List of fountains in Paris

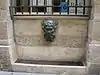
Fontaine Colbert (1708)

Fontaine du Ponceau, at the corner of rue Saint-Denis and rue du Ponceau, (about 1529, reconstructed in 1605 by Pierre Guillain, then in 1729 by Jean Beausire.